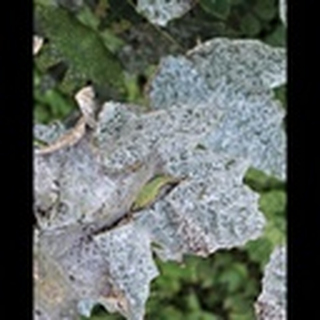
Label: cotton_powdery_mildew